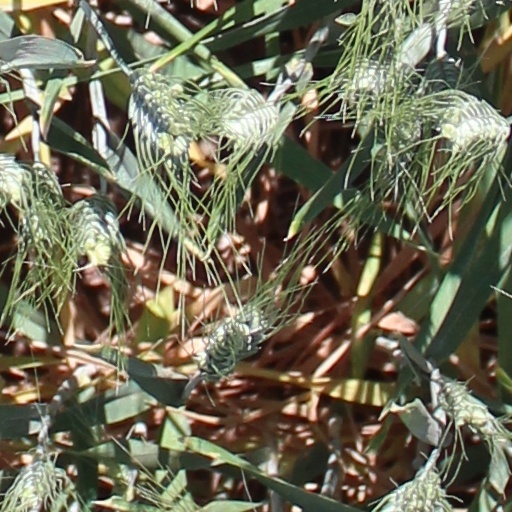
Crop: wheat